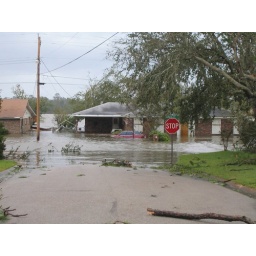
my house immediately after the storm. the water was over the roof.